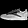
Label: Sneaker